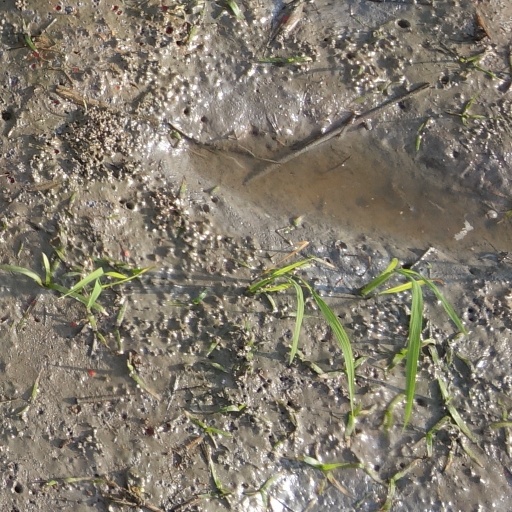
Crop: rice